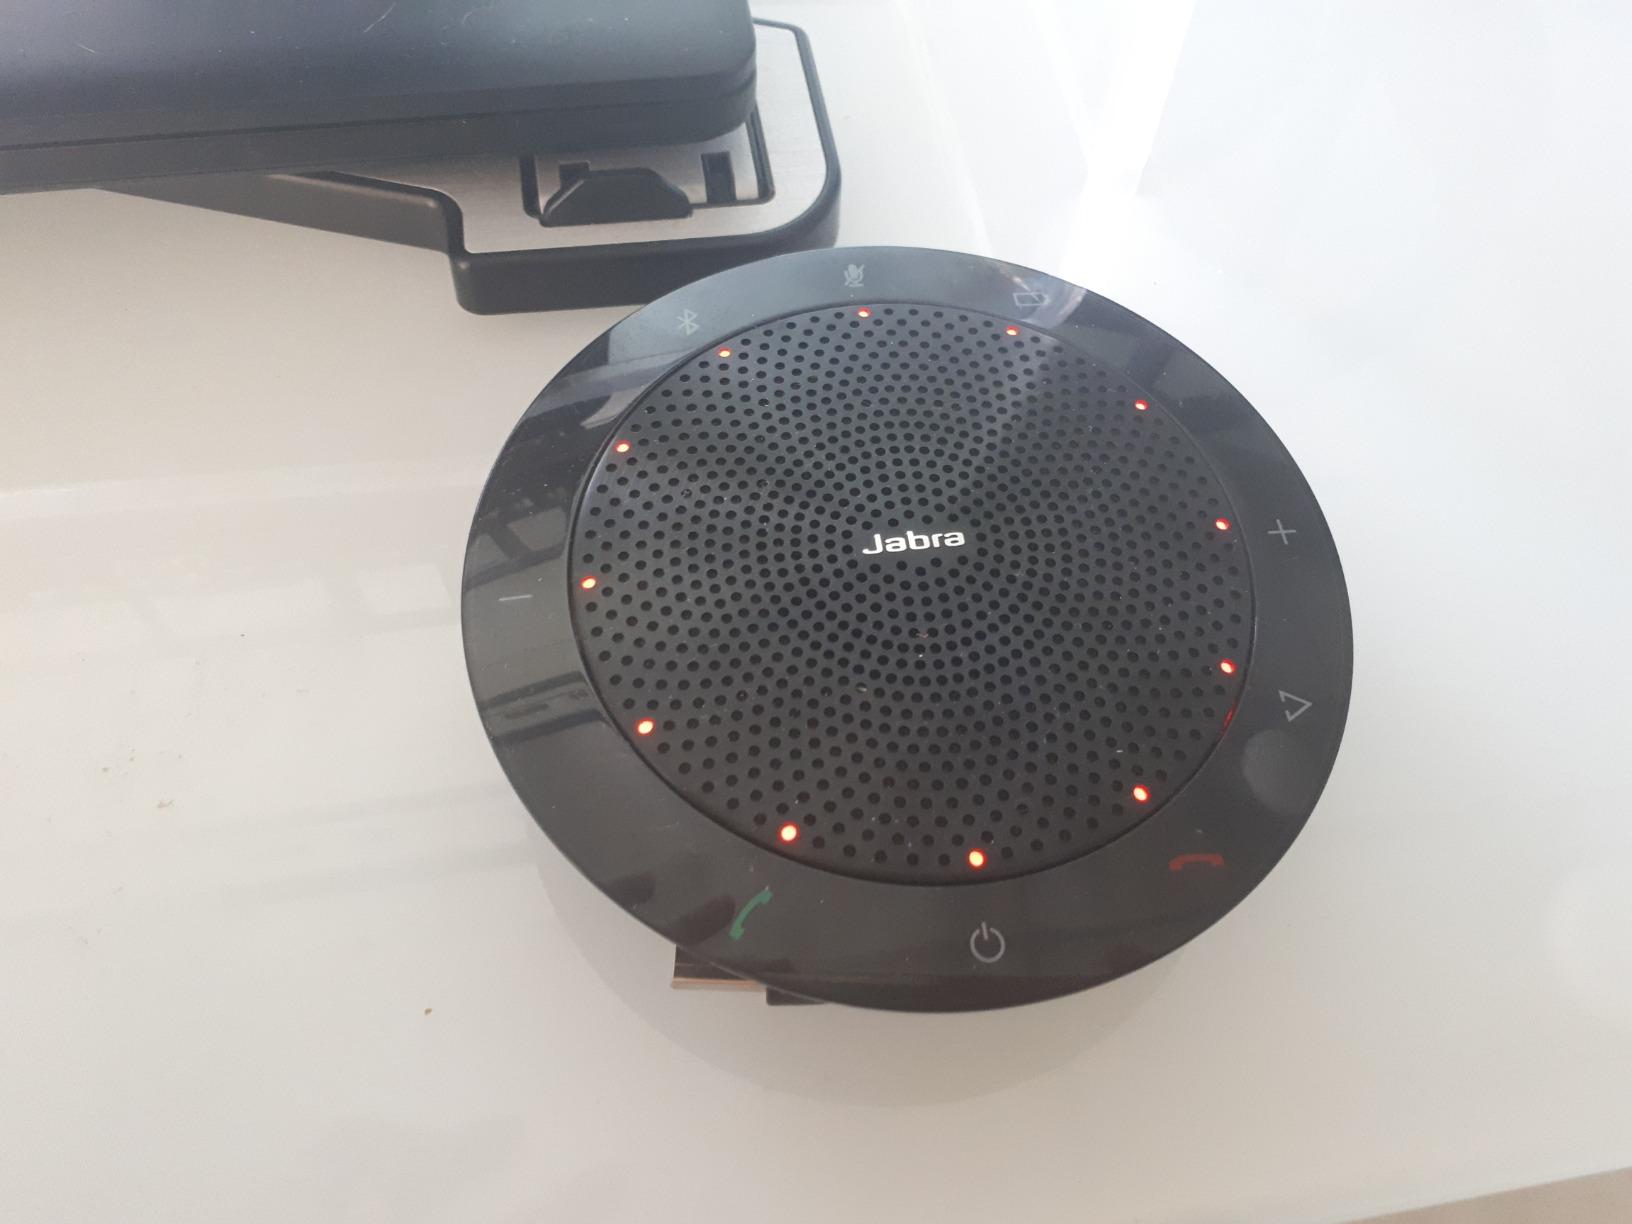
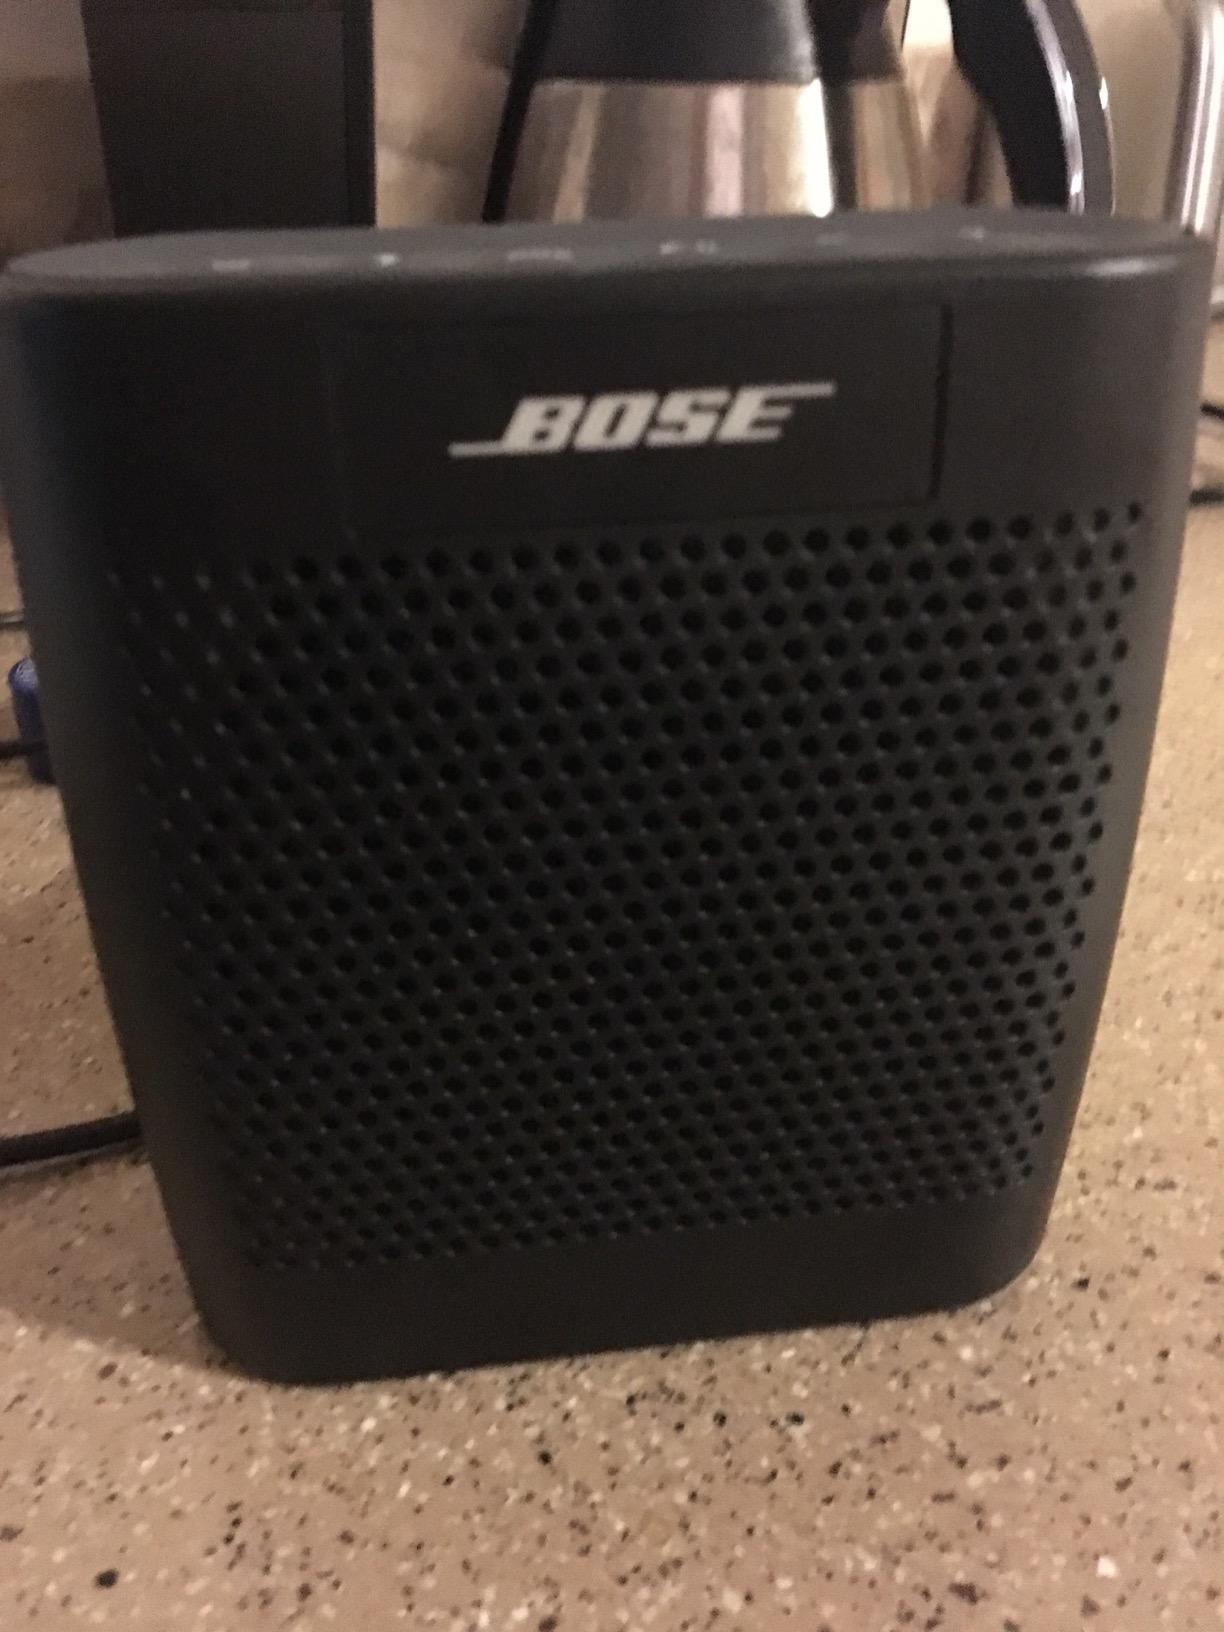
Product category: speaker
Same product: no